Iraqi chemical attacks against Iran

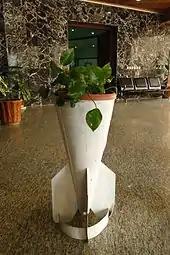
An original bomb casing used as flower pot at the Halabja Memorial Monument in 2011

During the Iran–Iraq War (1980–1988), Iraq engaged in chemical warfare against Iran on multiple occasions, including more than 30 targeted attacks on Iranian civilians. Iran employed its own chemical warfare against Iraq on a few occasions during the war as well. The Iraqi chemical weapons program, which had been active since the 1970s, was aimed at regulated offensive use, as evidenced in the chemical attacks against Iraqi Kurds as part of the Anfal campaign in the late 1980s. The Iraqis had also utilized chemical weapons against Iranian hospitals and medical centres. According to a 2002 article in the American newspaper "The Star-Ledger", 20,000 Iranian soldiers and combat medics were killed on the spot by nerve gas. As of 2002, 5,000 of the 80,000 survivors continue to seek regular medical treatment, while 1,000 are hospital inpatients. Though the use of chemical weapons in international armed conflict was banned under the Geneva Protocol, much of the international community remained indifferent to the attacks; Iraq's military campaign in Iran was supported by the United States and the Soviet Union, both of whom had sought to contain Iranian influence after the Islamic Revolution of 1979.